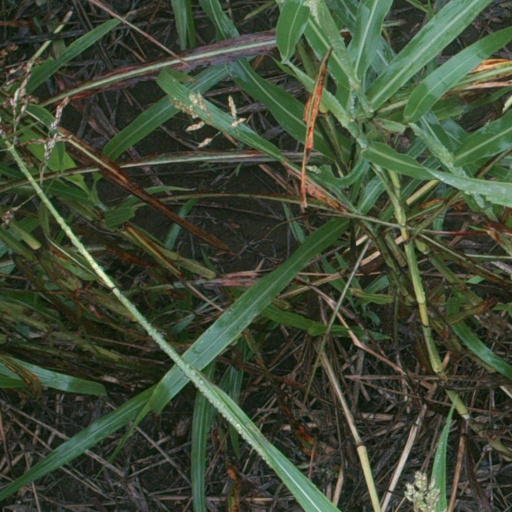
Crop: sorghum